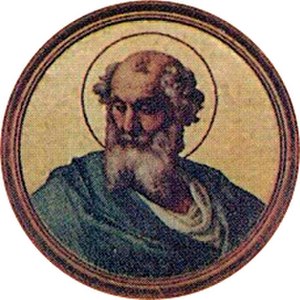
Pave Deusdedit
Deusdedit også kaldet Deodatus var pave fra 19. oktober 615 til sin død i 618.